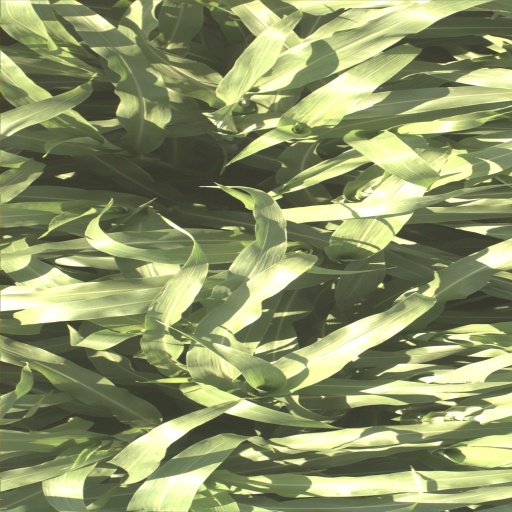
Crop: sorghum